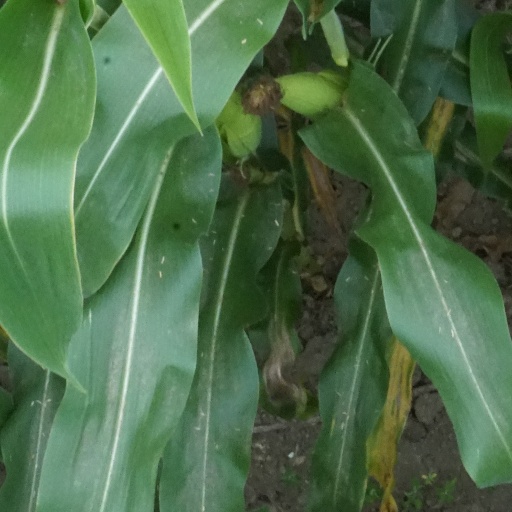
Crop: maize; corn